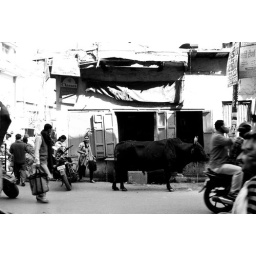
A big bull standing outside a shop in Varanasi, India